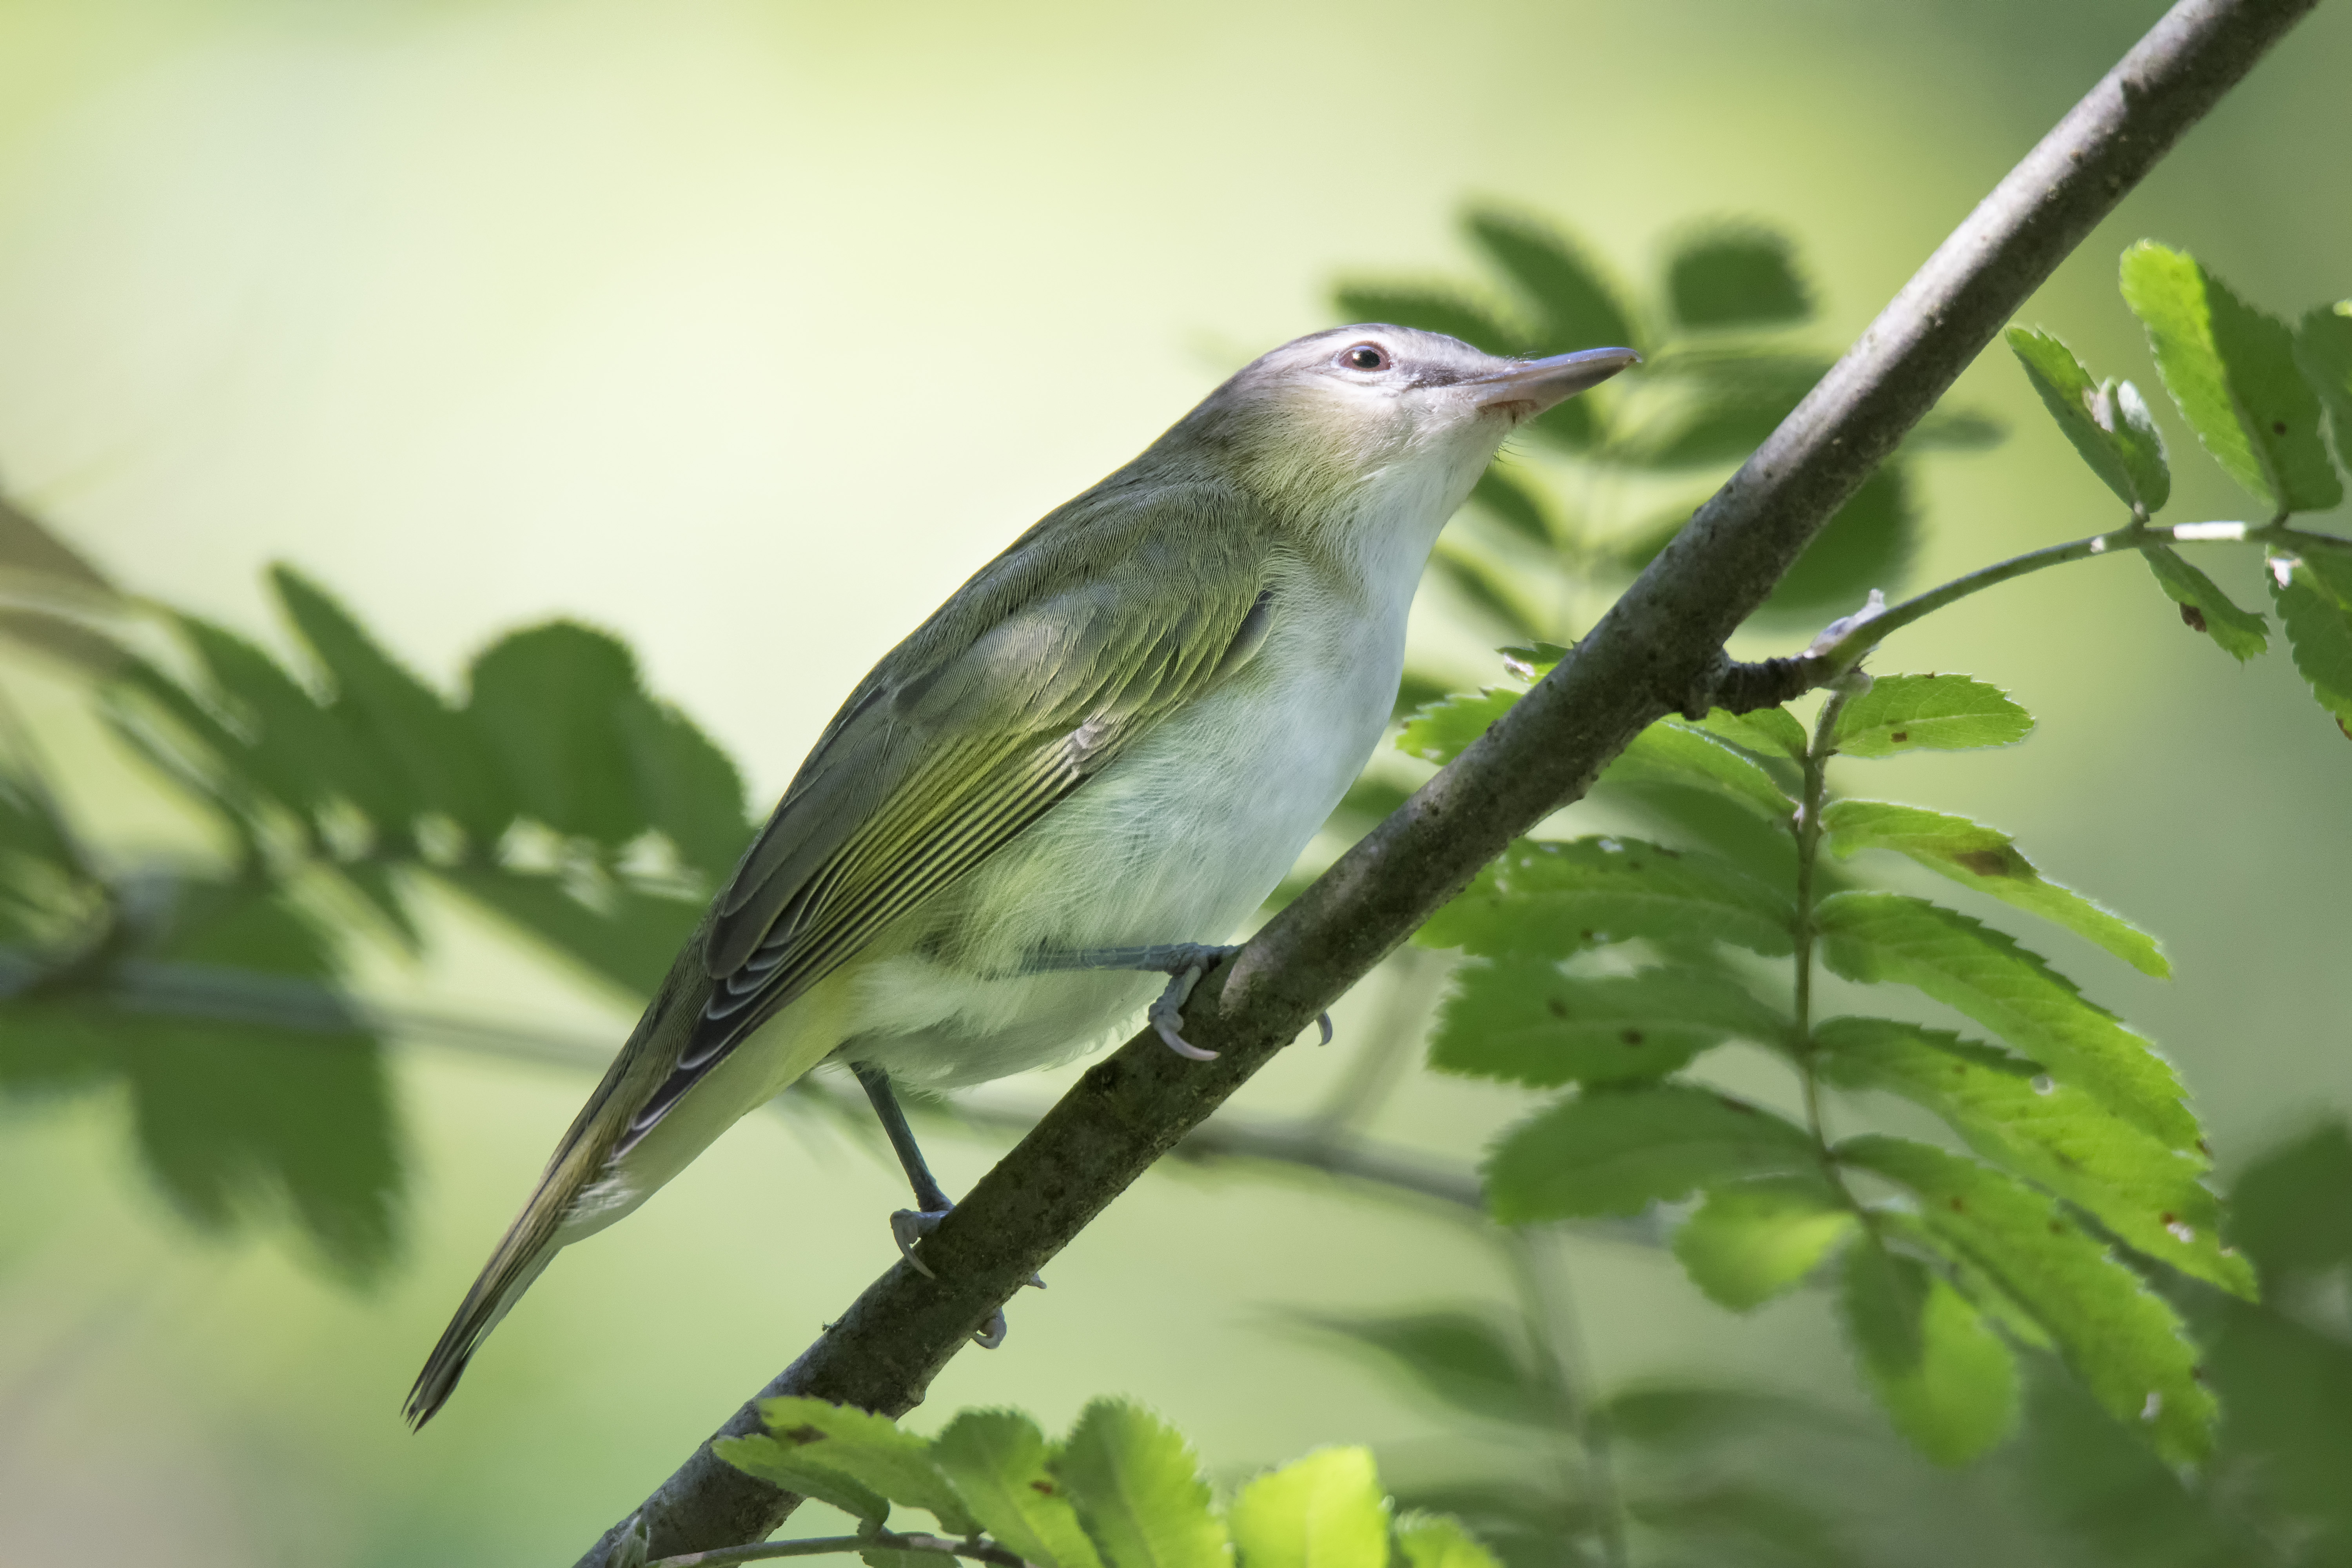
nature, branch, bird, wildlife, green, red, beak, fauna, canada, vertebrate, yeux, eyed, quebec, aux, sherbrooke, oiseau, rouges, vireo, perching bird, nightingale